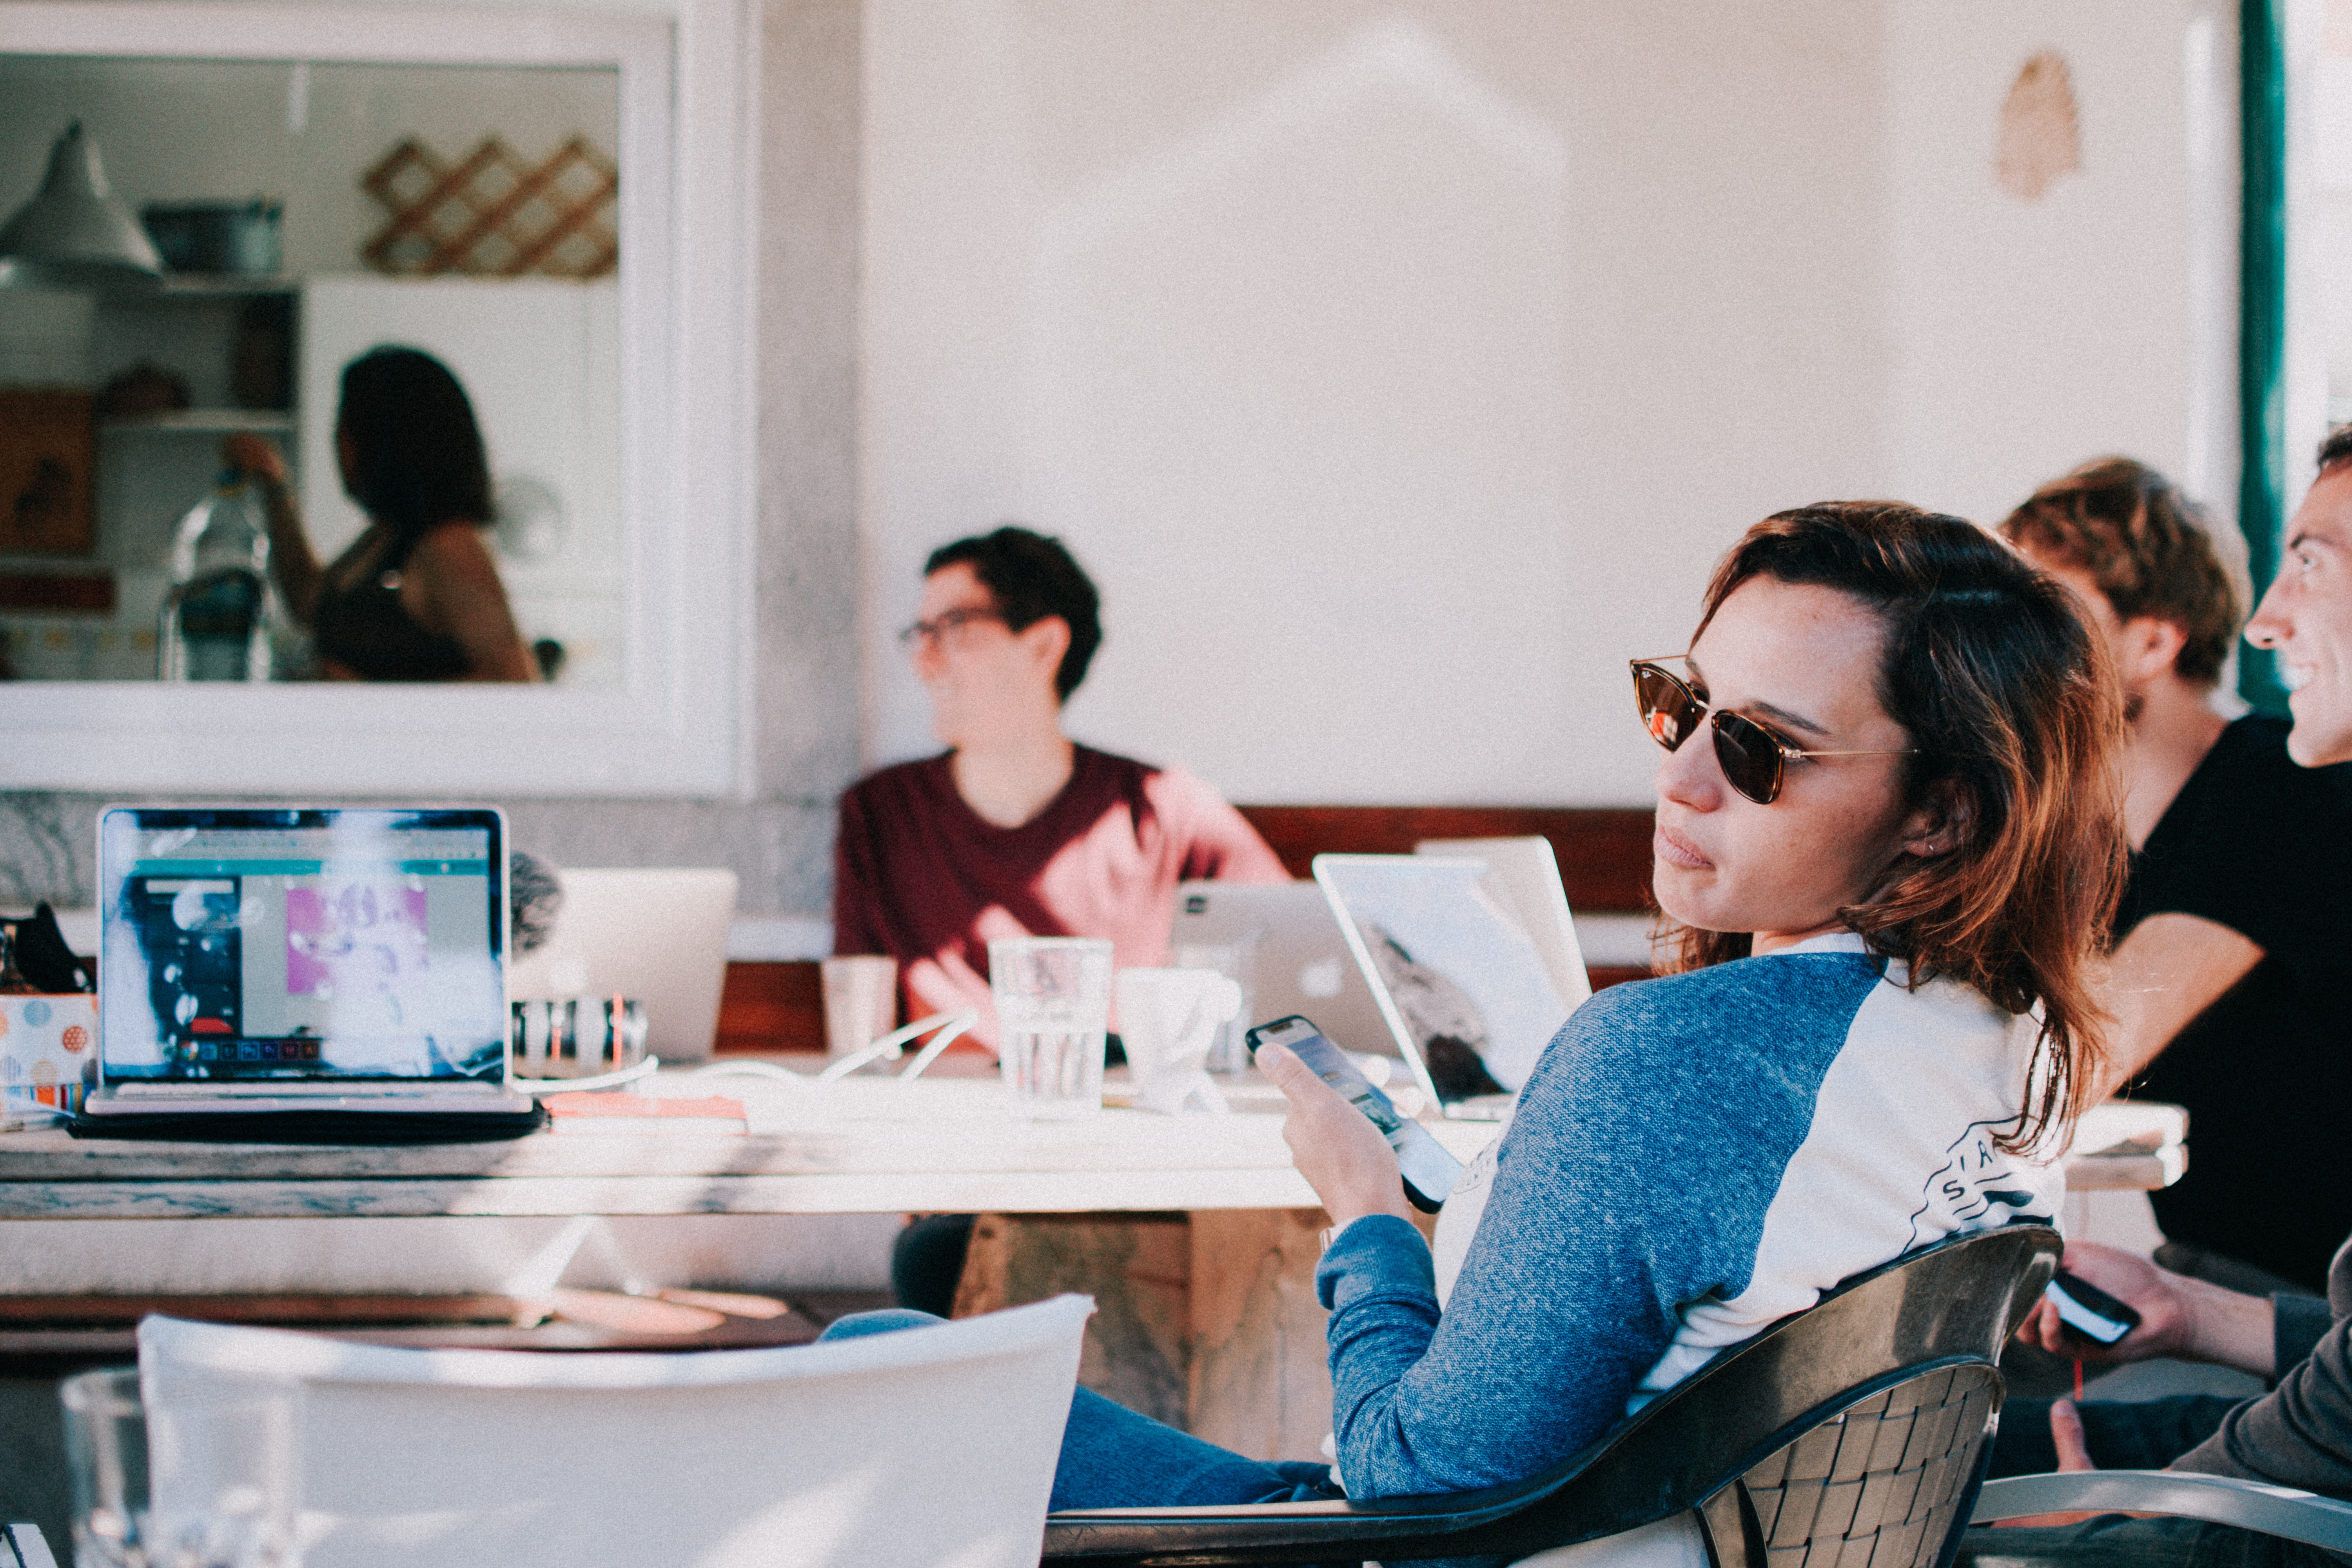
eyewear, fashion, design, vision care, room, glasses, table, sitting, interior design, photography, conversation, furniture, leisure, white collar worker, tableware